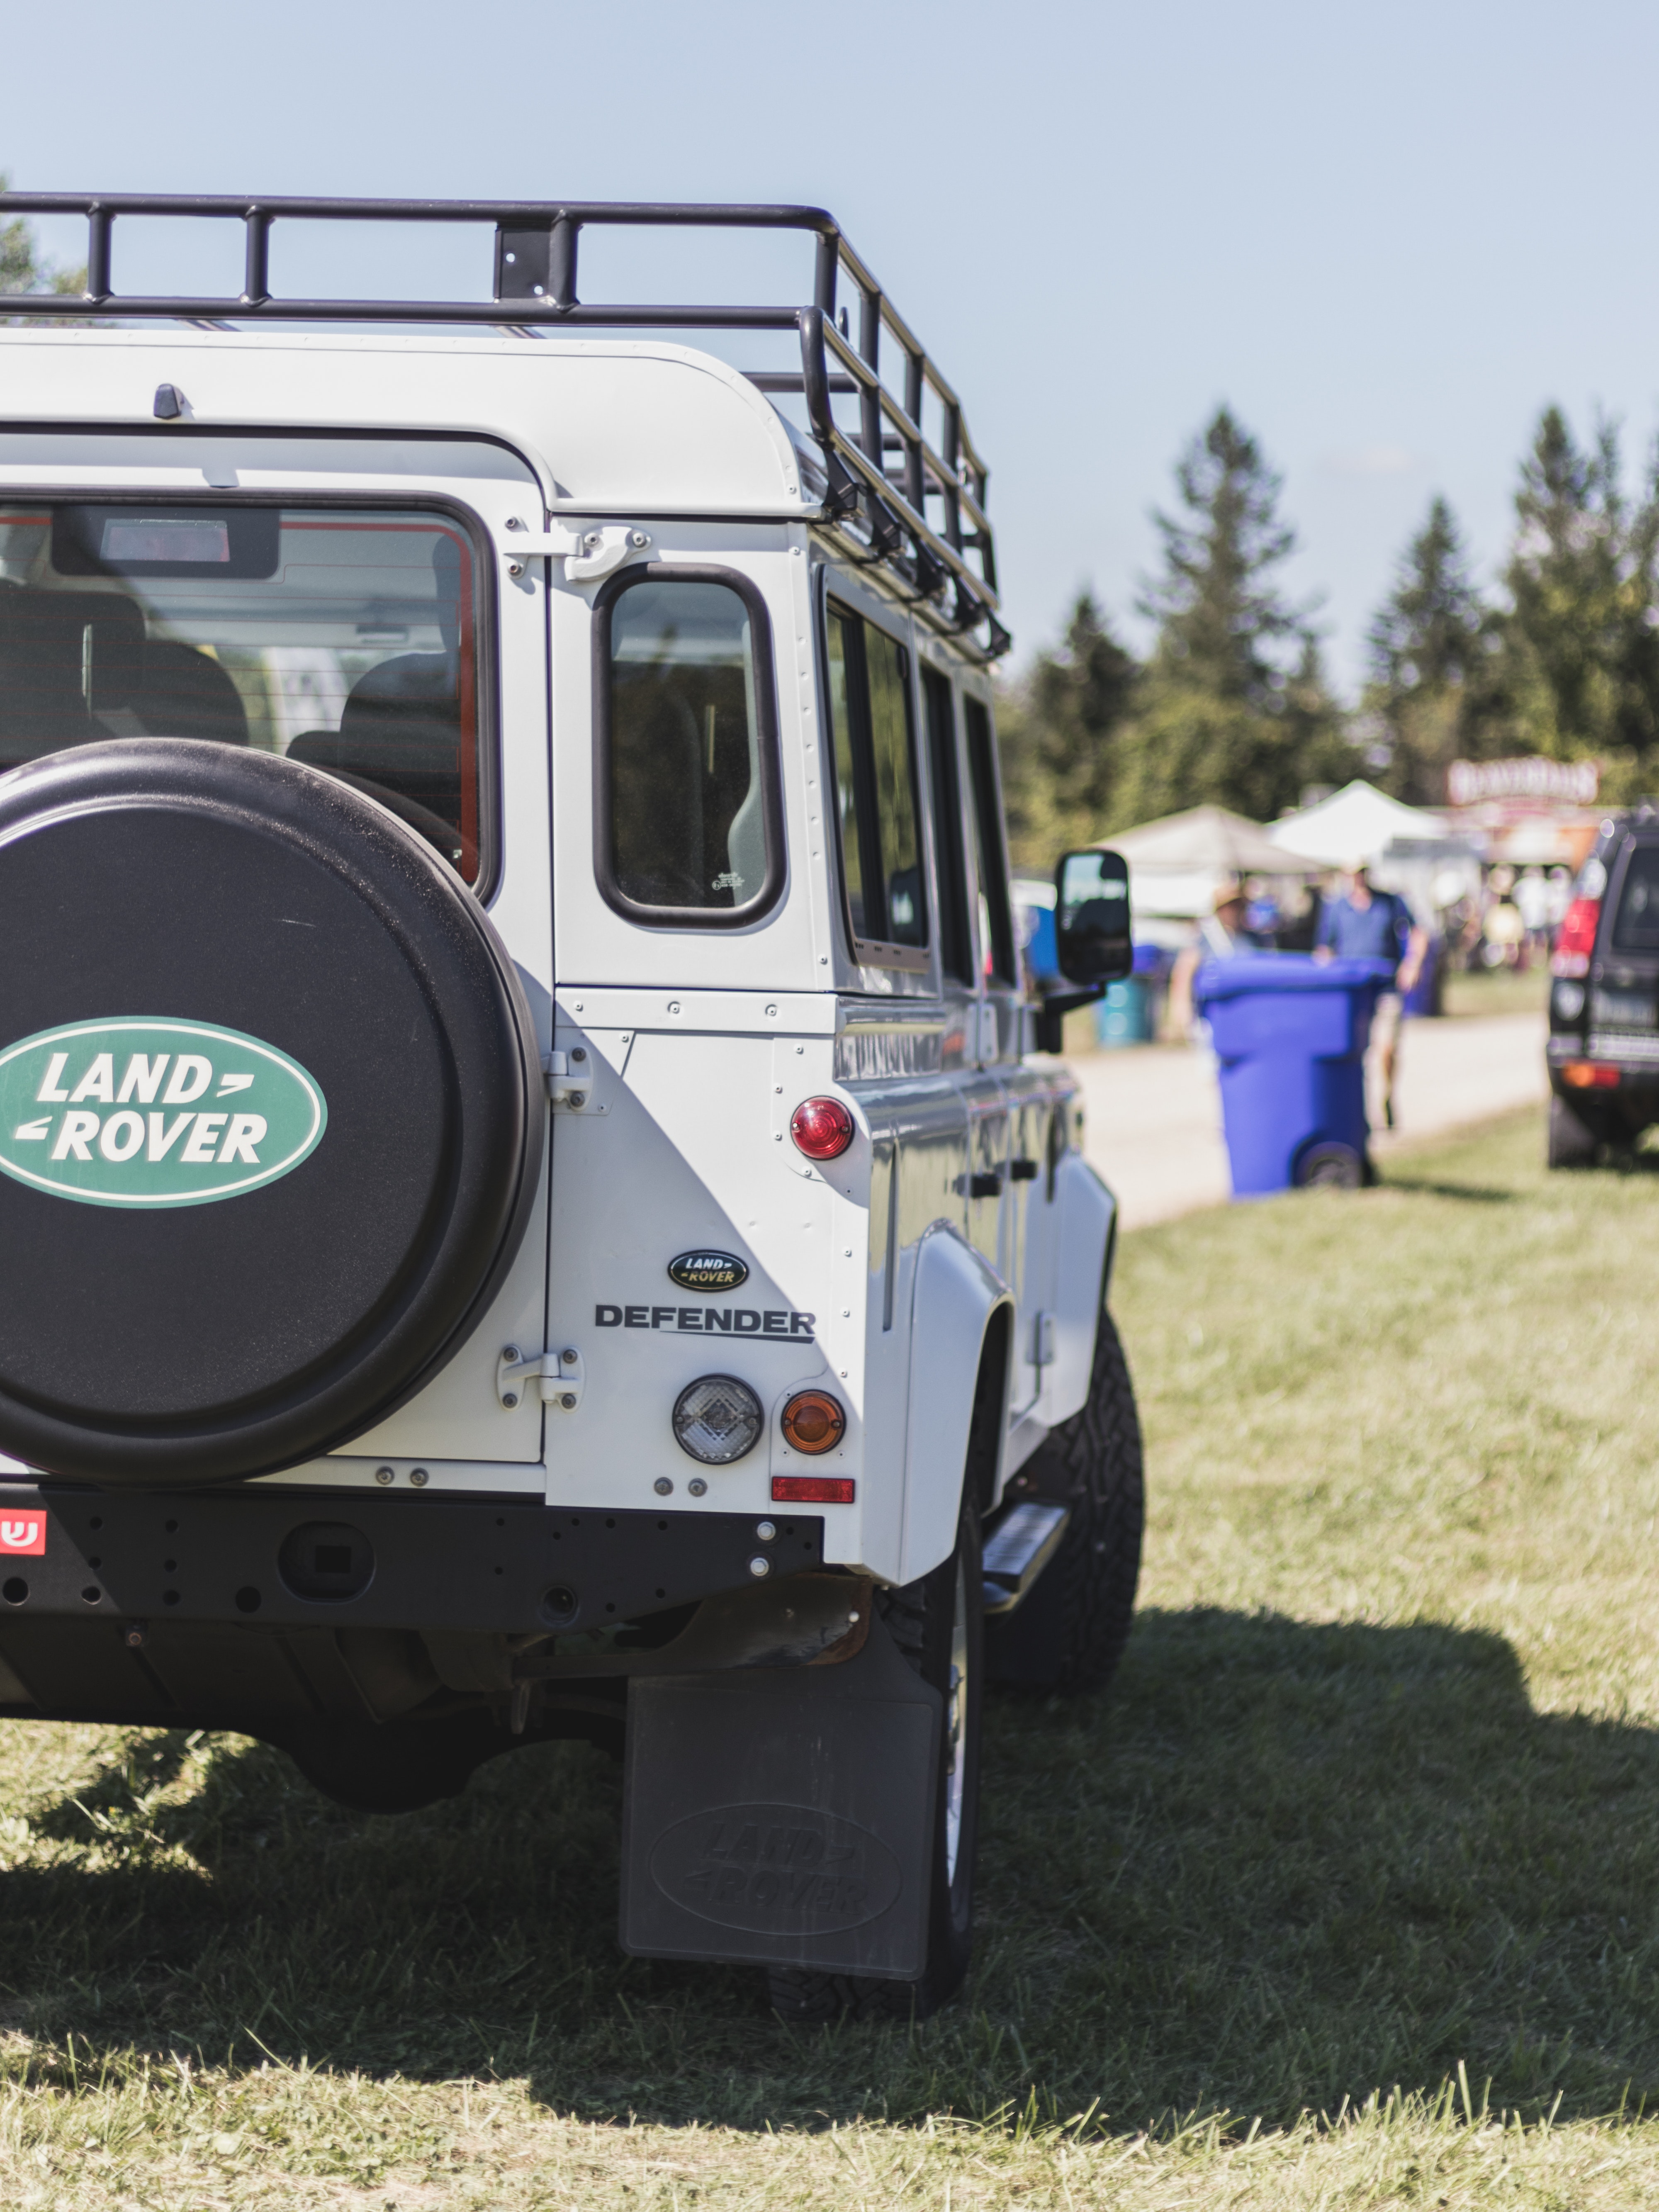
land vehicle, vehicle, car, off road vehicle, motor vehicle, automotive tire, automotive exterior, land rover defender, hardtop, tire, sport utility vehicle, automotive design, wheel, automotive wheel system, land rover series, auto part, jeep, off roading, vintage car